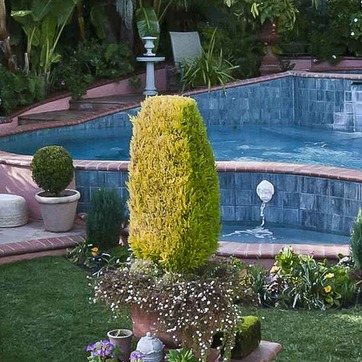
Material: foliage